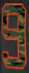
Number: 9